Suing the Devil

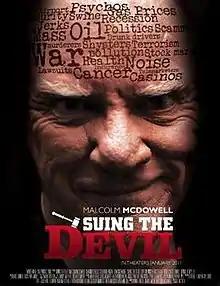
Theatrical release poster

Suing the Devil is a 2010 Christian thriller film which was released in 2011. It was written and directed by Tim Chey and stars Malcolm McDowell and Tom Sizemore.